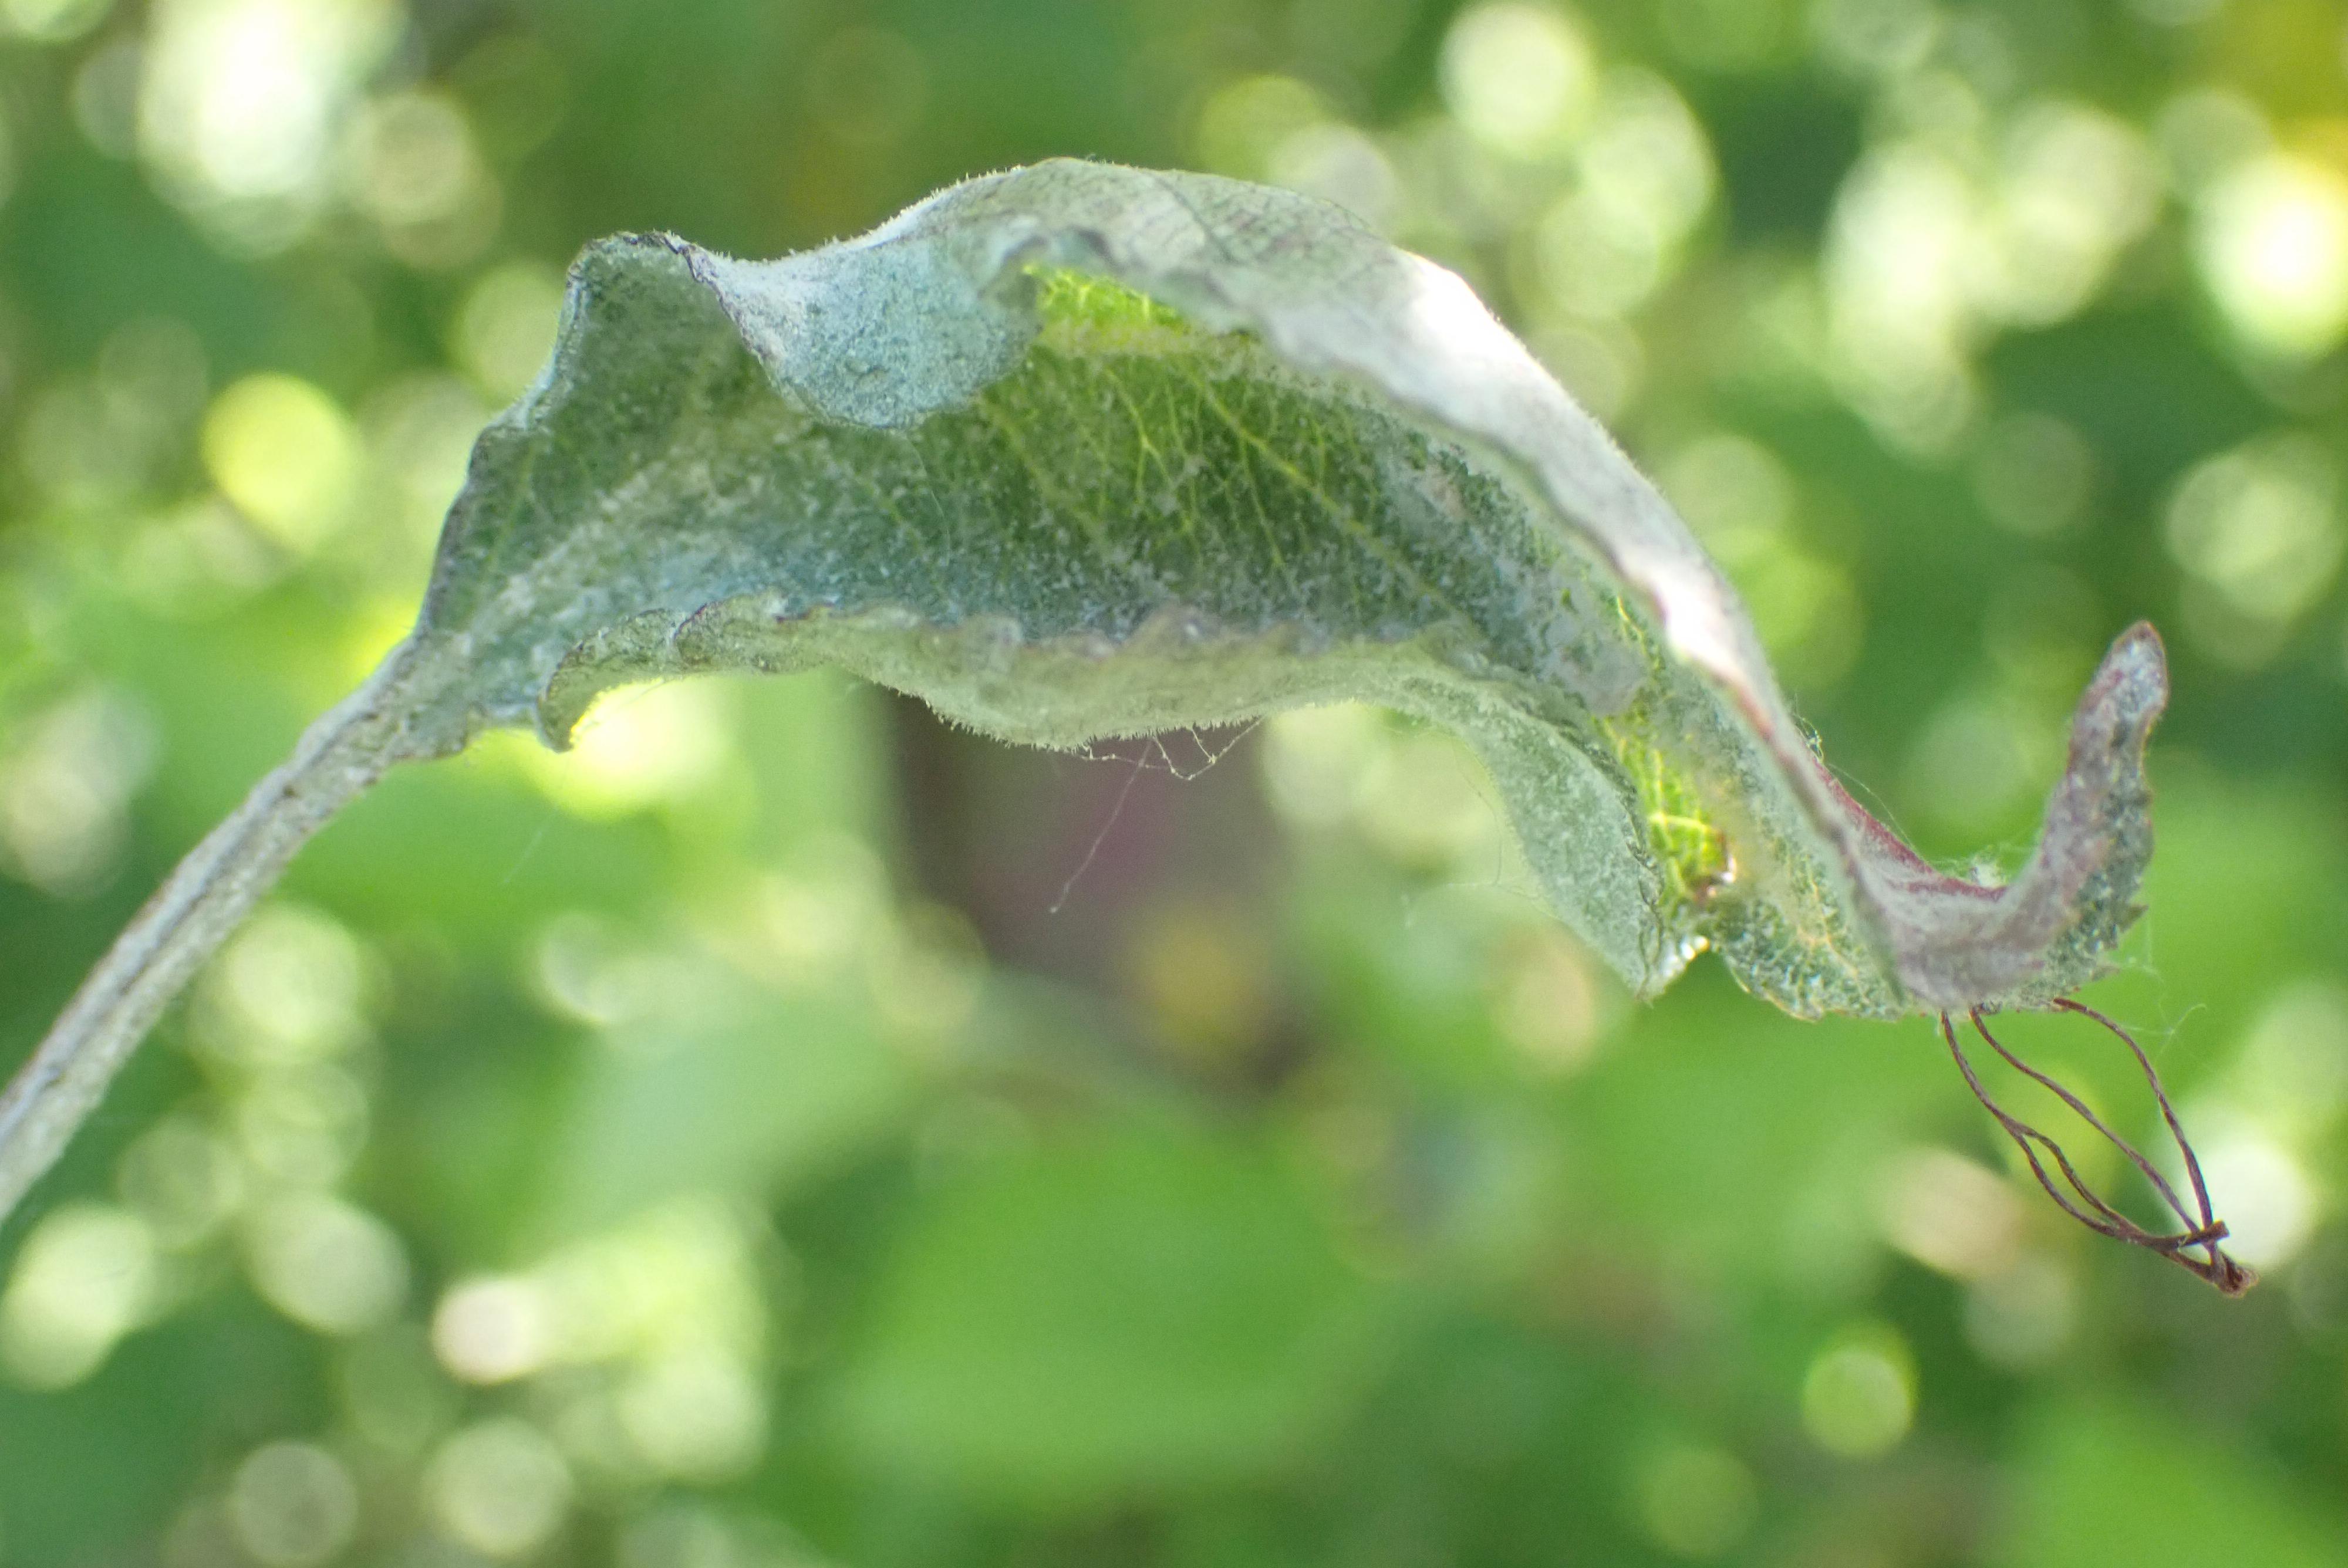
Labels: powdery_mildew